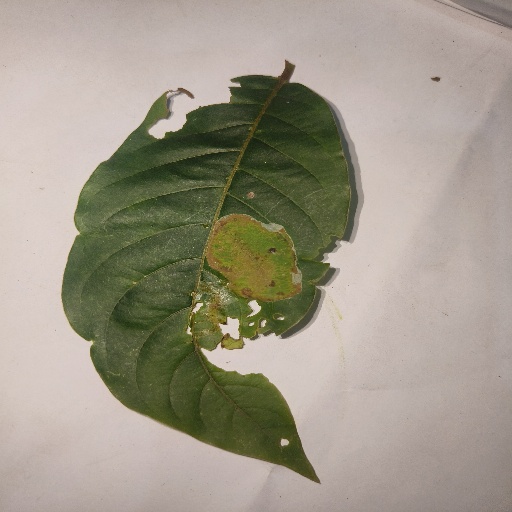
Species: HariTaki
Leaf condition: Bacterial Spot